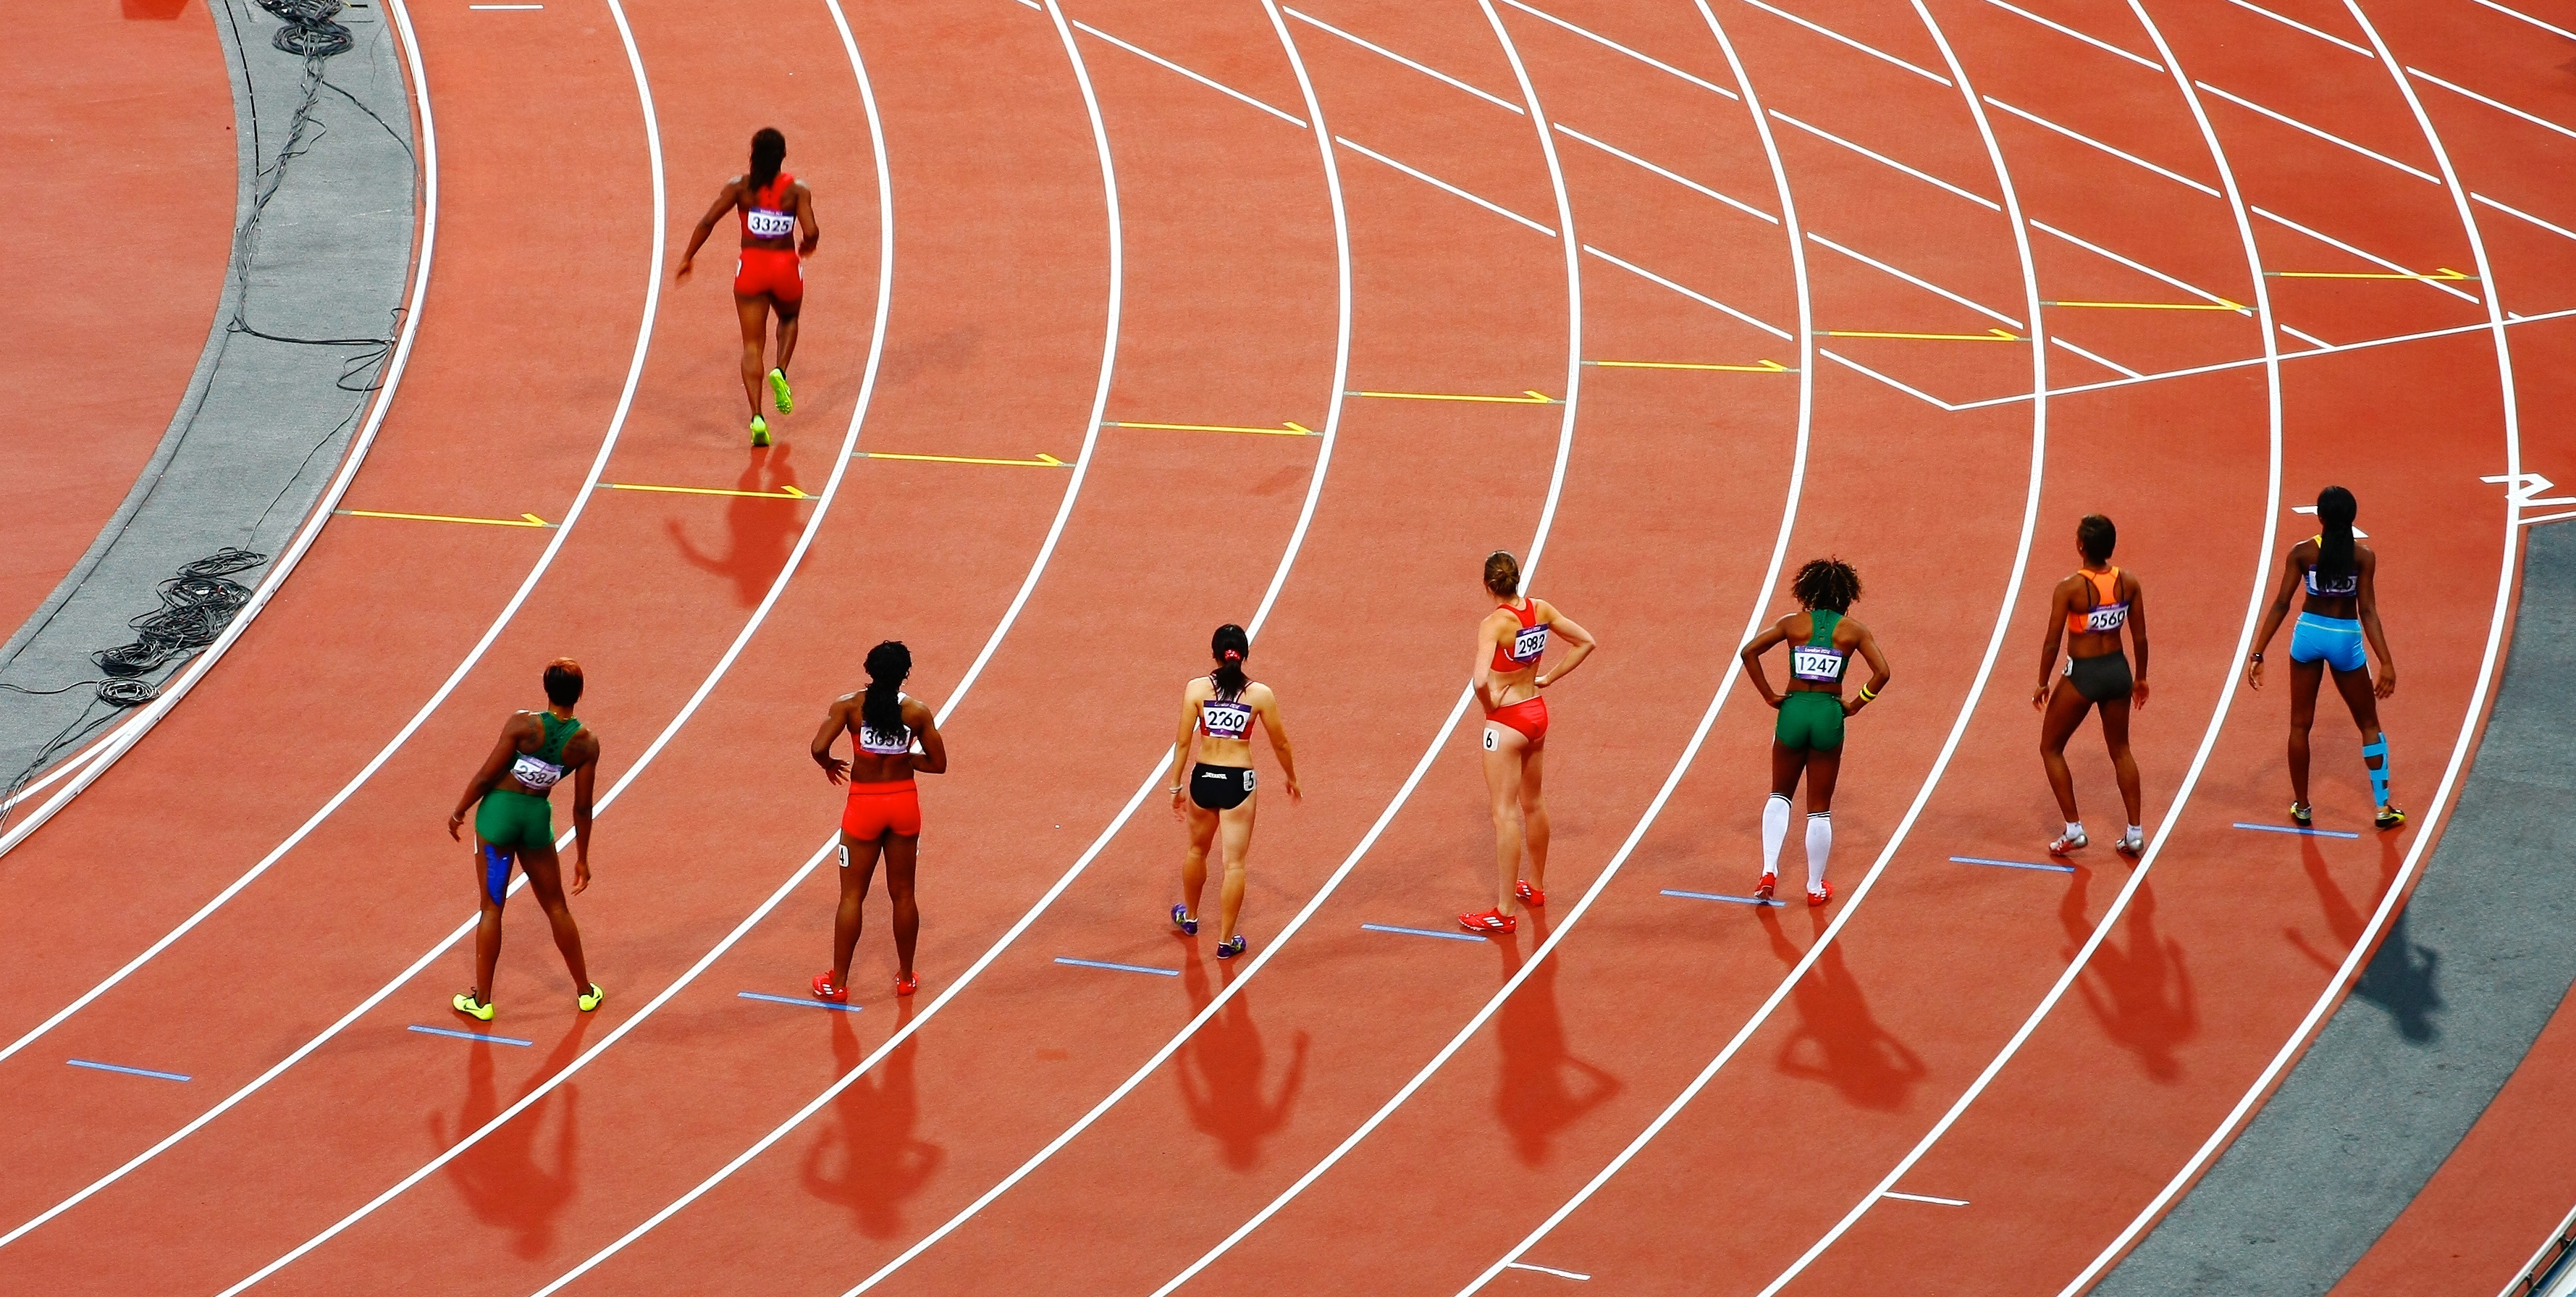
people, track, field, running, bicycle, athletic, training, fitness, stadium, race, lines, shadows, women, sports, racing, runners, race track, fit, olympic, racetrack, athletics, athletes, racer, sprint, active, sportswear, hurdle, hurdling, starting, sports field, road bicycle, racing bicycle, track and field athletics, heptathlon, middle distance running, 800 metres, 110 metres hurdles, 4 100 metres relay, 100 metres hurdles, obstacle race